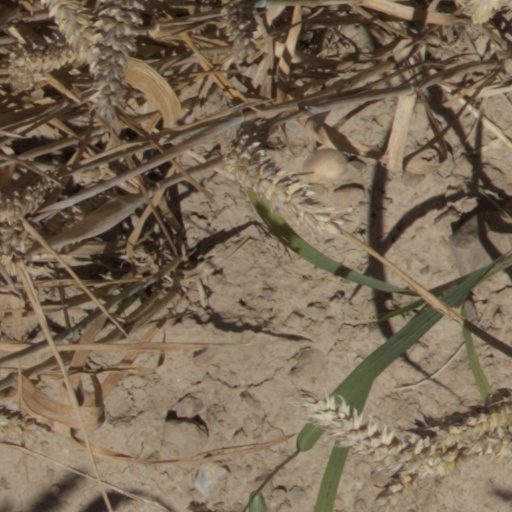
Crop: wheat